John Thurston (basketball)

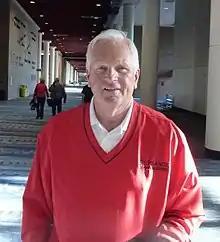

John Thurston (born April 17, 1948) is a retired American college basketball coach. He was the head coach of the St. Francis College women's basketball team from 2012 to 2018. Thurston was born in the Bronx, New York and is an alumnus of Archbishop Molloy High School and Seton Hall University. Through both high school and college, Thurston was a two sport player playing baseball and basketball. After graduating high school in 1966, Thurston was drafted by Los Angeles Dodgers in the 1966 MLB Amateur Draft.